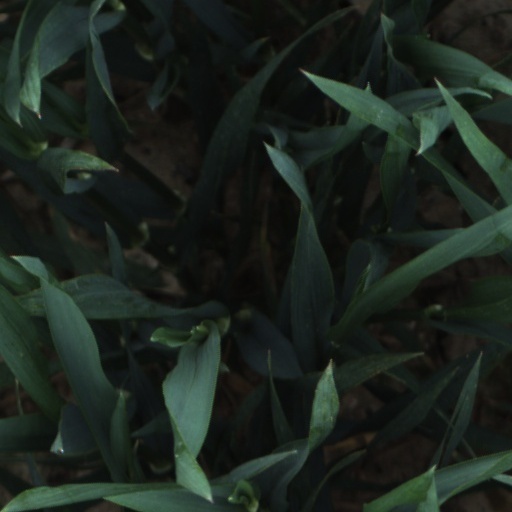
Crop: wheat